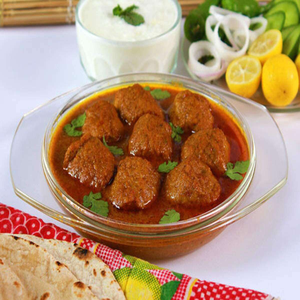
Dish: kofta